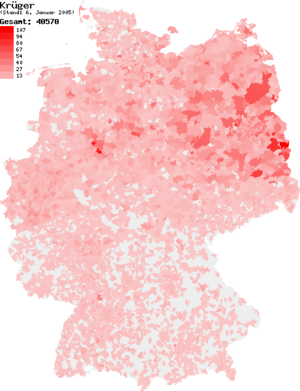
Kruger, Krüger ou Krueger est un patronyme allemand, qui signifie « tavernier » en bas saxon ou « potier » en haut allemand, et qui peut désigner :